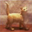
Label: cat